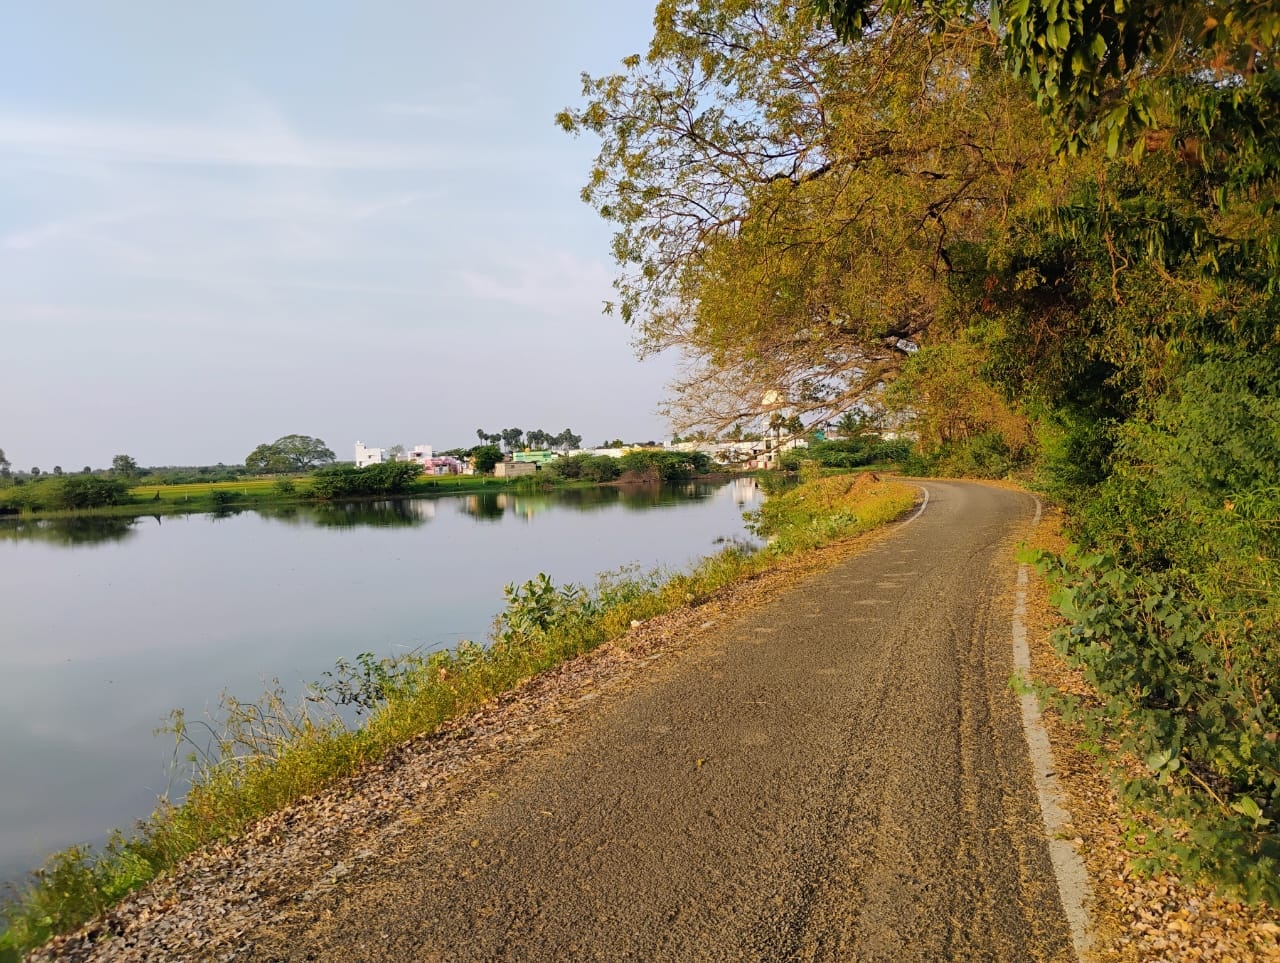
"Pool or pond?" A whimsical question echoing choices of leisure. The pool: refined, inviting. The pond: natural, serene. Choose, and reveal your essence.